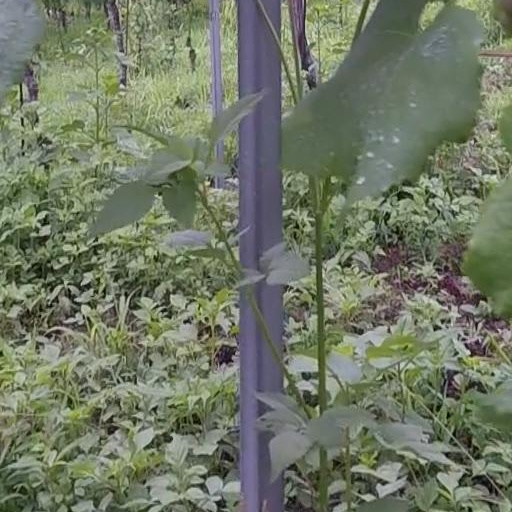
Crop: grape